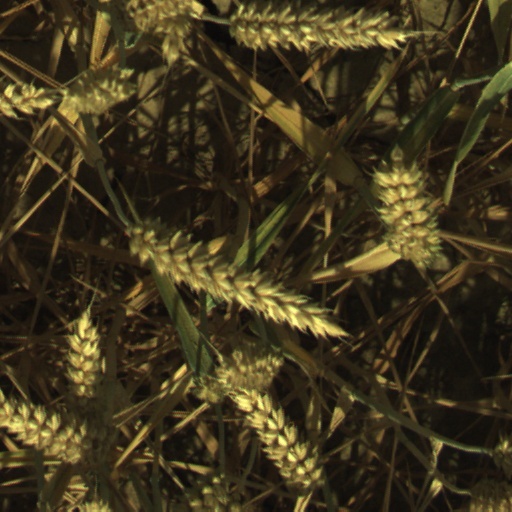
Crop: wheat